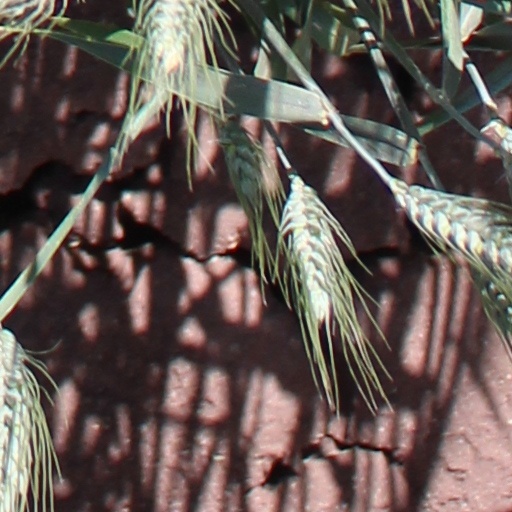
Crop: wheat